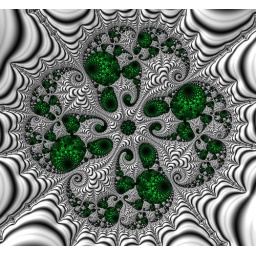
Black and white and green all over (where it counts)